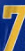
Number: 7